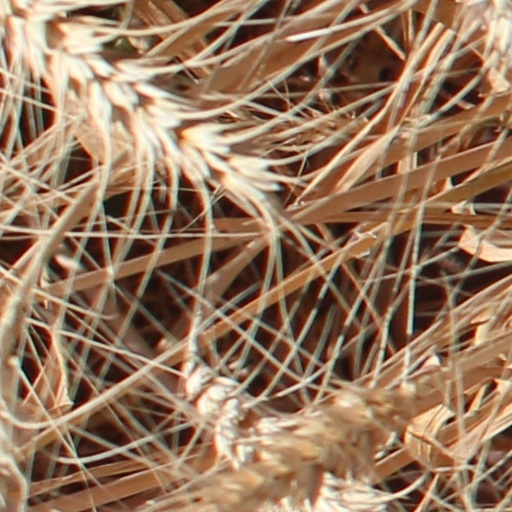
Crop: wheat